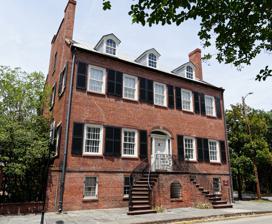
Building: Isaiah Davenport House
Country: United States of America
Year built: 1820
United States historic place Isaiah Davenport House U.S. National Register of Historic Places Location 324 East State Street, Savannah, Georgia , U.S. Coordinates 32°04′38″N 81°05′17″W / 32.0773°N 81.0880°W / 32.0773; -81.0880 Built 1820 Architect Isaiah Davenport Architectural style Federal Part of Savannah Historic District ( ID66000277 ) NRHP reference No. 72000374 Added to NRHP September 22, 1972 The Isaiah Davenport House is a historic home in Savannah, Georgia , United States, built in 1820. It has been operated as a historic house museum by the Historic Savannah Foundation since 1963. The house is located at 324 East State Street, in the northwest corner of Columbia Square . Architectural style The Federal-style dwelling neared completion in 1820 and first appeared on the tax rolls 1821. Master builder Isaiah Davenport , a native of New England, designed and built the home as a dwelling for his growing household as well as a demonstration of his building skills. History The 1820 Federal-style dwelling was built by upwardly mobile artisan Isaiah Davenport and his crew for his growing household, which included his wife, seven children, and nine enslaved workers. It was his family home until his death in 1827 when his wife, Sarah Clark Davenport, converted it into a boarding house. She lived in the residence on Columbia Square until 1840 when she sold it to the Baynard family of South Carolina. The house remained in their hands for the next 109 years. As time passed, the once stately home in a fashionable neighborhood became a rundown rooming house in a seedy part of town. Even in an advanced state of neglect, New Deal surveyors recognized the architectural significance of the home when they identified and measured it for the Historic American Buildings Survey in the 1930s. Threatened with demolition in 1955, a group of community-spirited citizens joined forces to purchase the Davenport House. This was the first act of the Historic Savannah Foundation , which has gone on to save hundreds buildings in the historic city through its renowned revolving loan fund and other historic preservation activities. In 1955, the Davenport House became the office for Historic Savannah Foundation as well as a family services agency. In 1957, Savannah Landscape Architect Clermont Huger Lee prepared a period-specific landscape plan and wall detail for the garden, later revised by others. Sensing the potential for an historic site, the first floor of the house was restored and opened to the public as a museum on March 9, 1963. Years later the second and third floors were opened and Historic Savannah Foundation moved its offices to another building. Beginning in the mid-1980s leaders of the museum began an effort to adhere to professional museum standards. In the mid-1990s the museum began another restoration process, with a funding drive headed by Cornelia Groves and Clare Ellis, which resulted in a more authentic experience for museum visitors, including period wallpaper and period room furnishings which reflect the inventory taken at the time of Isaiah Davenport’s death in 1827. Groves also established the Friends of Davenport House in 2003. Museum The Davenport House was first opened as a museum in 1963. In 2005, The Davenport House received the Preserve America Presidential Award. In 2010. It received the Georgia Governor's Award in the Humanities. Footnotes